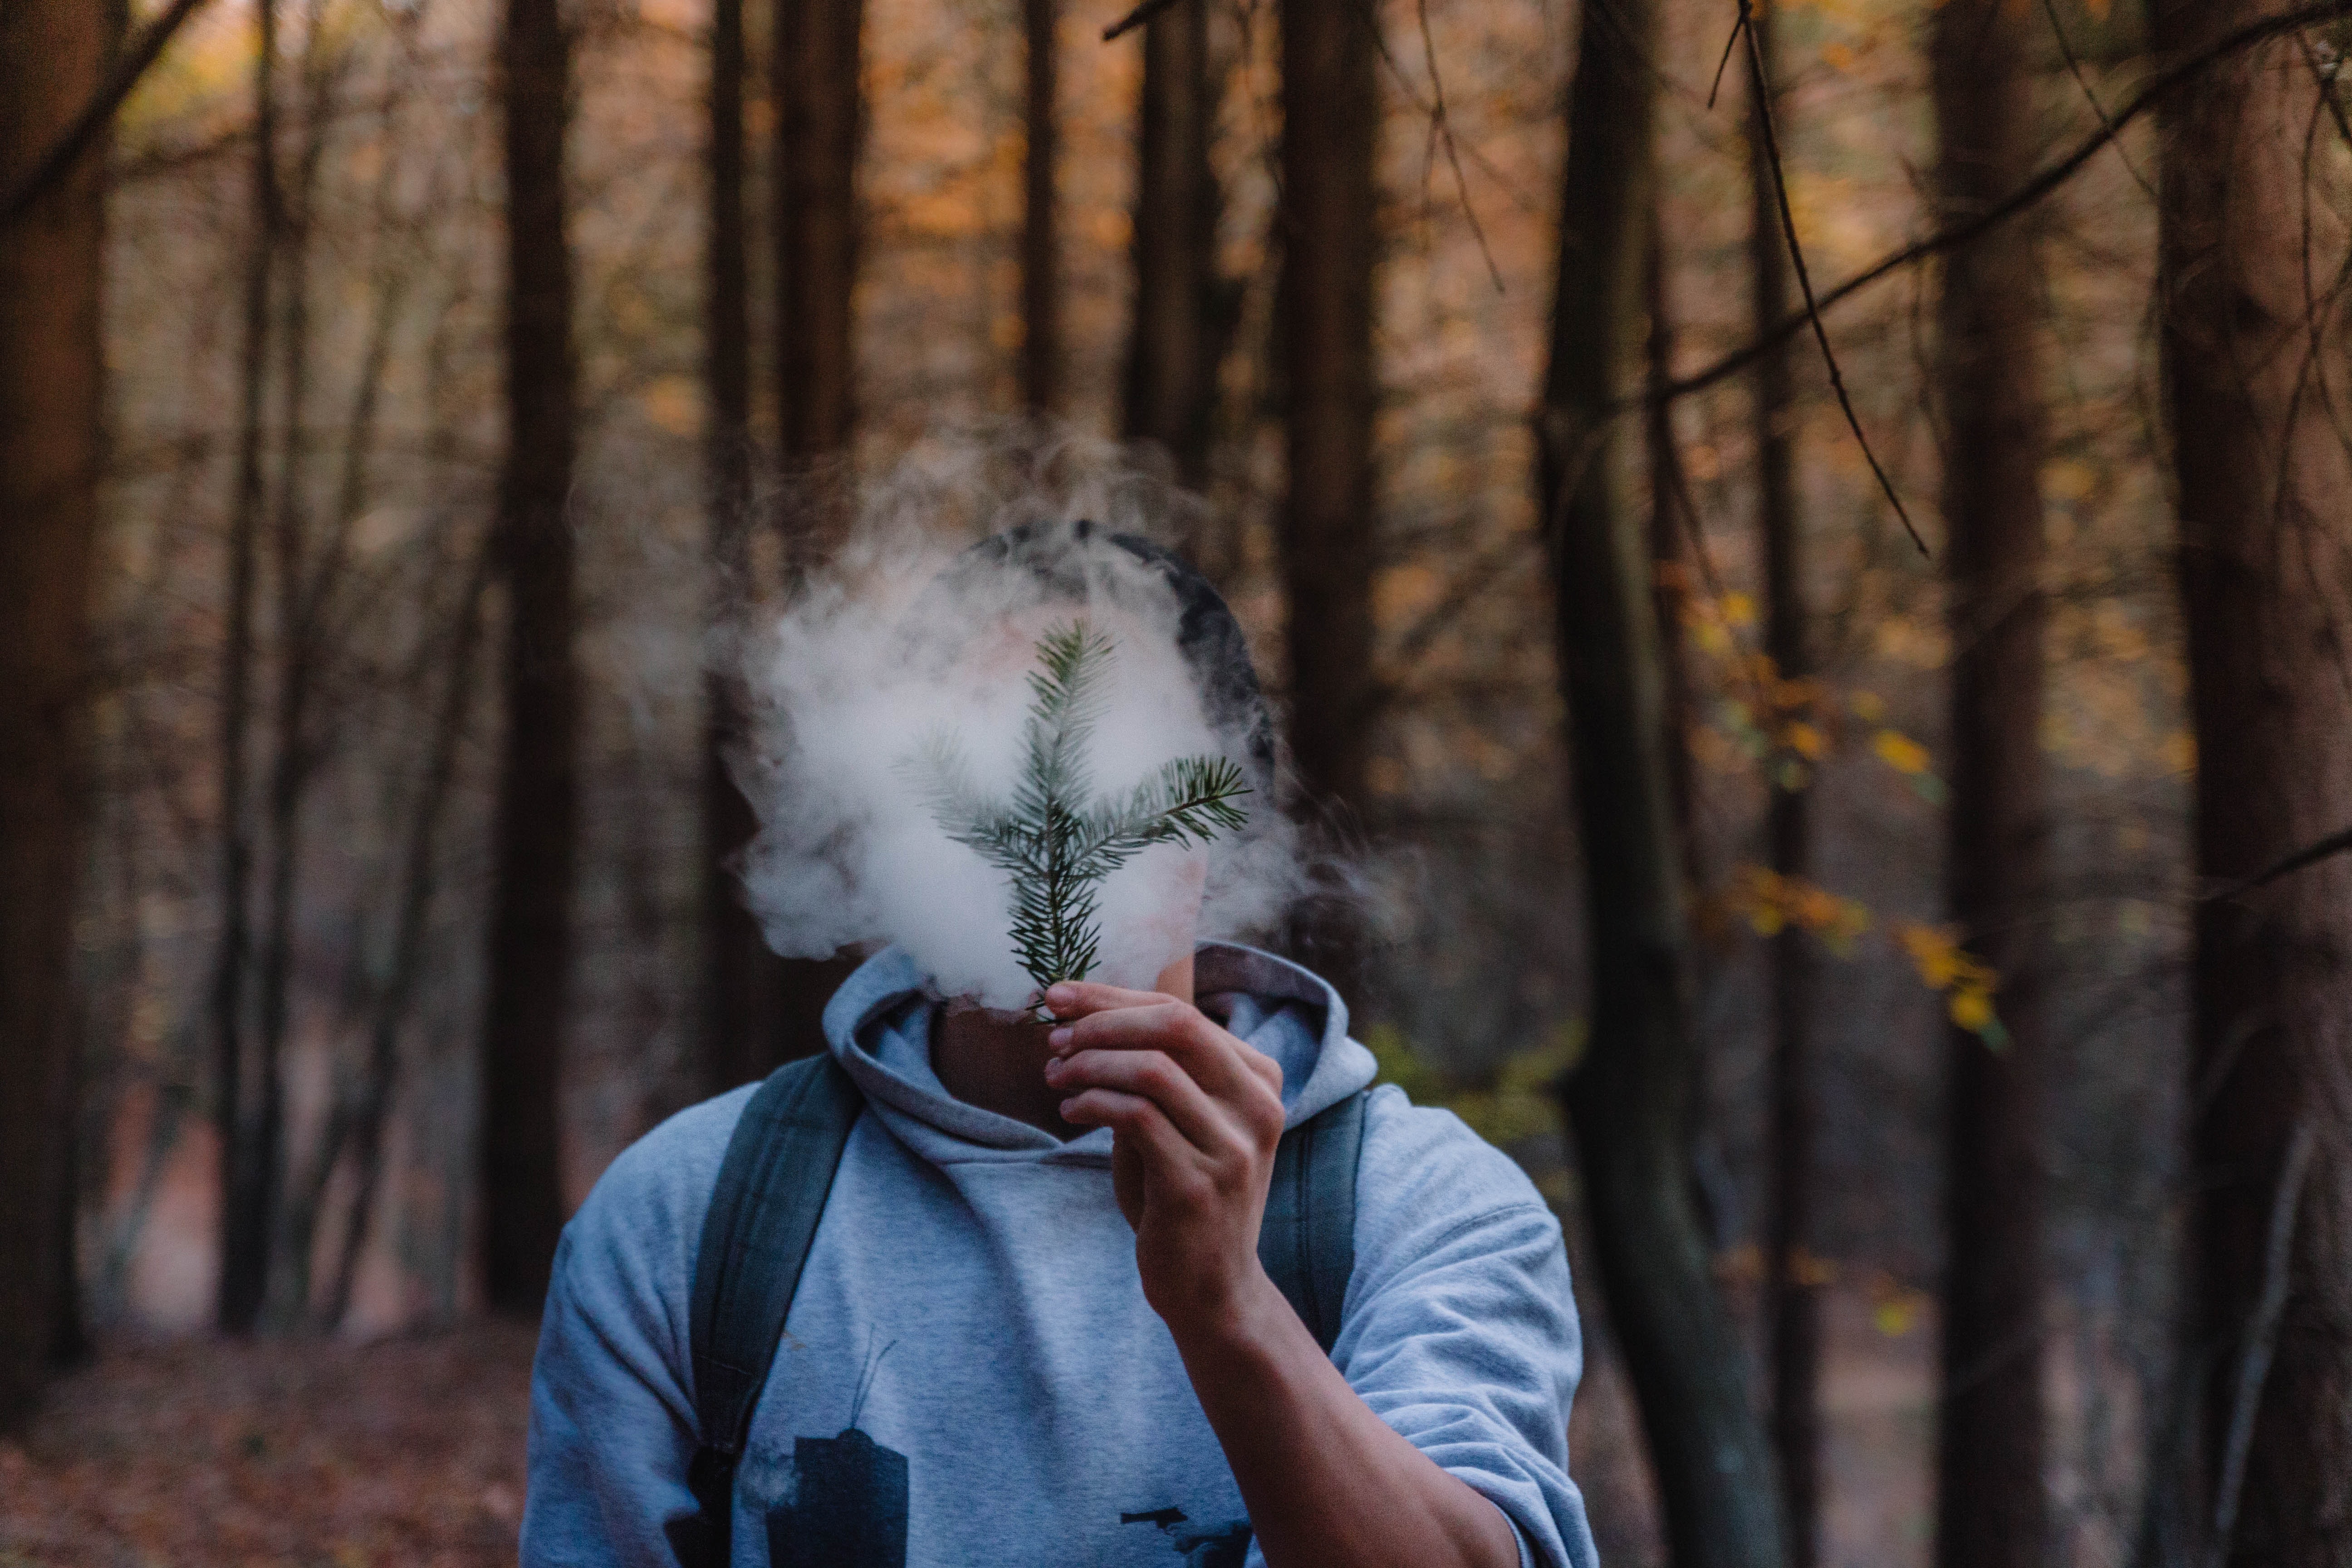
tree, natural environment, forest, leaf, branch, woodland, woody plant, human, photography, winter, smoke, plant, autumn, fur, wood, portrait photography